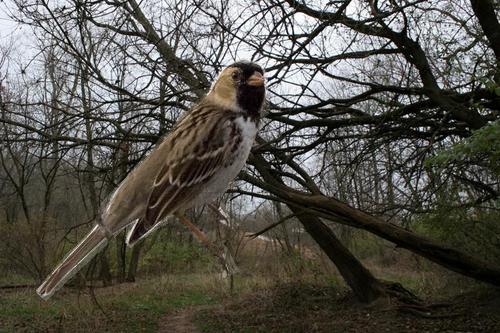
Bird species: Harris_Sparrow
Bird type: landbird
Background: land